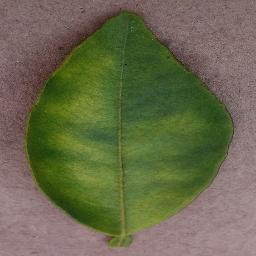
Label: Orange___Haunglongbing_(Citrus_greening)